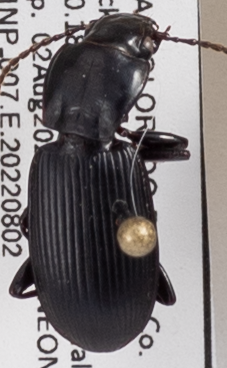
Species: Pterostichus protractus
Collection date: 2022-08-02
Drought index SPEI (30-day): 0.01
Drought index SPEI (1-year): -1.416
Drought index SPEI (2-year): -1.16